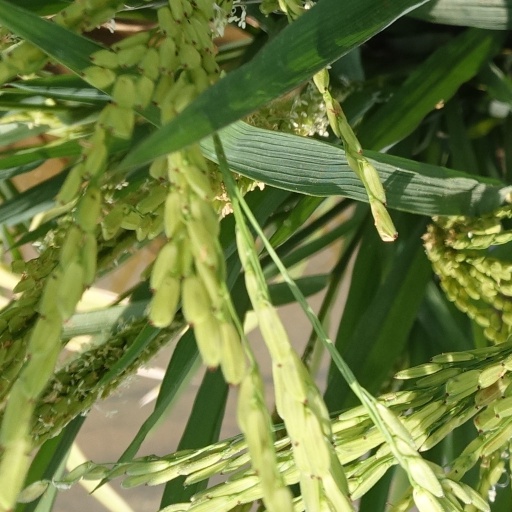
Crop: rice